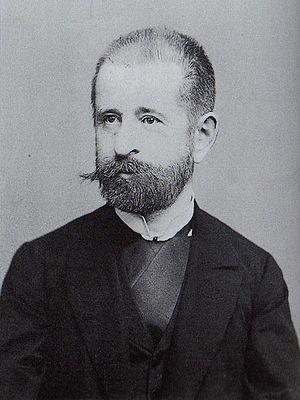
Mihailo Valtrović était un architecte, un historien de l'art et un archéologue serbe. Il fut l'initiateur de l'archéologie en Serbie et le premier professeur d'archéologie à la Faculté de philosophie de l'université de Belgrade ; il fut également le fondateur et le premier président de la Société serbe d'archéologie. Il fut membre de l'Académie royale de Serbie.